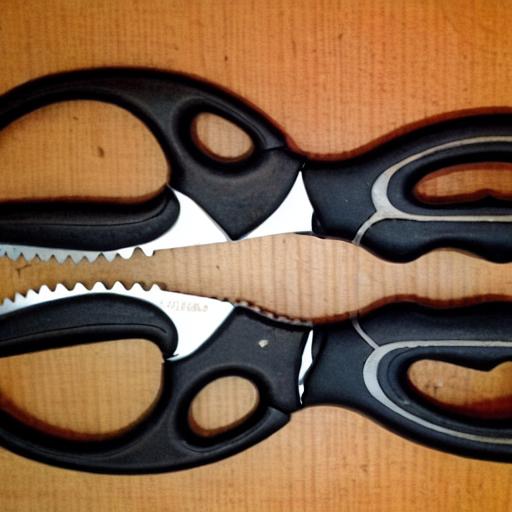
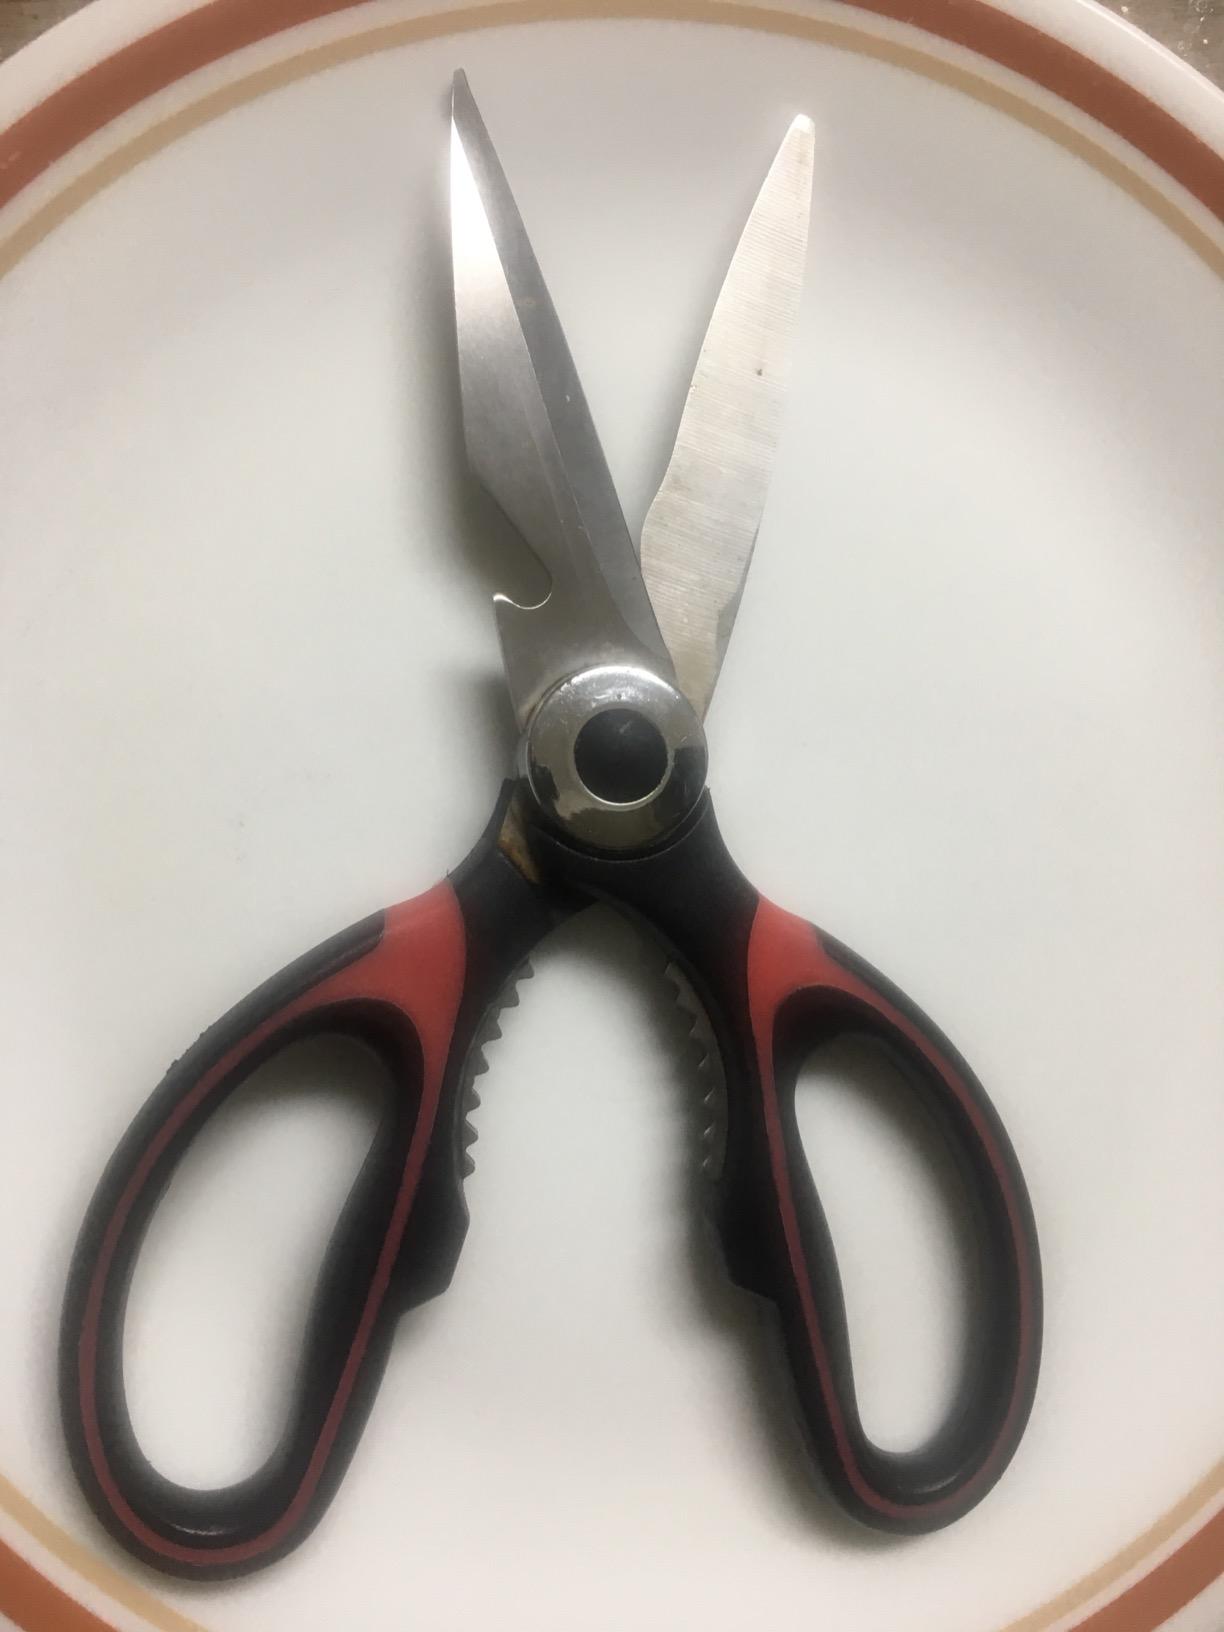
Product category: items_knife
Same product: no